Eboracum

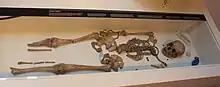
During construction of the York to Scarborough Railway Bridge in 1901, workmen discovered a large stone coffin, close to the River Ouse. Inside was a skeleton, accompanied by an array of unusual and expensive objects. This chance find represents one of the most significant discoveries ever made from Roman York.

The cemeteries of Roman York follow the major Roman roads out of the settlement; excavations in the Castle Yard (next to Clifford's Tower), beneath the railway station, at Trentholme Drive and the Mount have located significant evidence of human remains using both inhumation and cremation burial rites. The cemetery beneath the railway station was subject to excavations in advance of railway works of 1839–41, 1845, and 1870–7. Several sarcophagi were unearthed during this phase of excavations including those of Flavius Bellator and Julia Fortunata. Inhumation burial in sarcophagi can often include the body being encased in gypsum and then in a lead coffin. Variations on this combination exist. The gypsum casts, when found undisturbed, frequently retain a cast impression of the deceased in a textile shroud – surviving examples of both adults and children show a selection of textiles used to wrap the body before interment, but usually plain woven cloth. The high number of sarcophagi from Eboracum has provided a large number of these casts, in some cases with cloth surviving adhered to the gypsum. Two gypsum burials at York have shown evidence for frankincense and another clear markers of Pistacia spp. (mastic) resin used as part of the funerary rite. These resins had been traded to Eboracum from the Mediterranean and eastern Africa, or southern Arabia, the latter known as the "Frankincense Kingdom" in antiquity This is the northernmost confirmed use of aromatic resins in mortuary contexts during the Roman period.